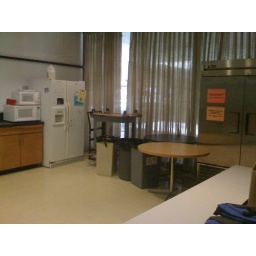
our communal fridges & microwaves in the lounge kitchen